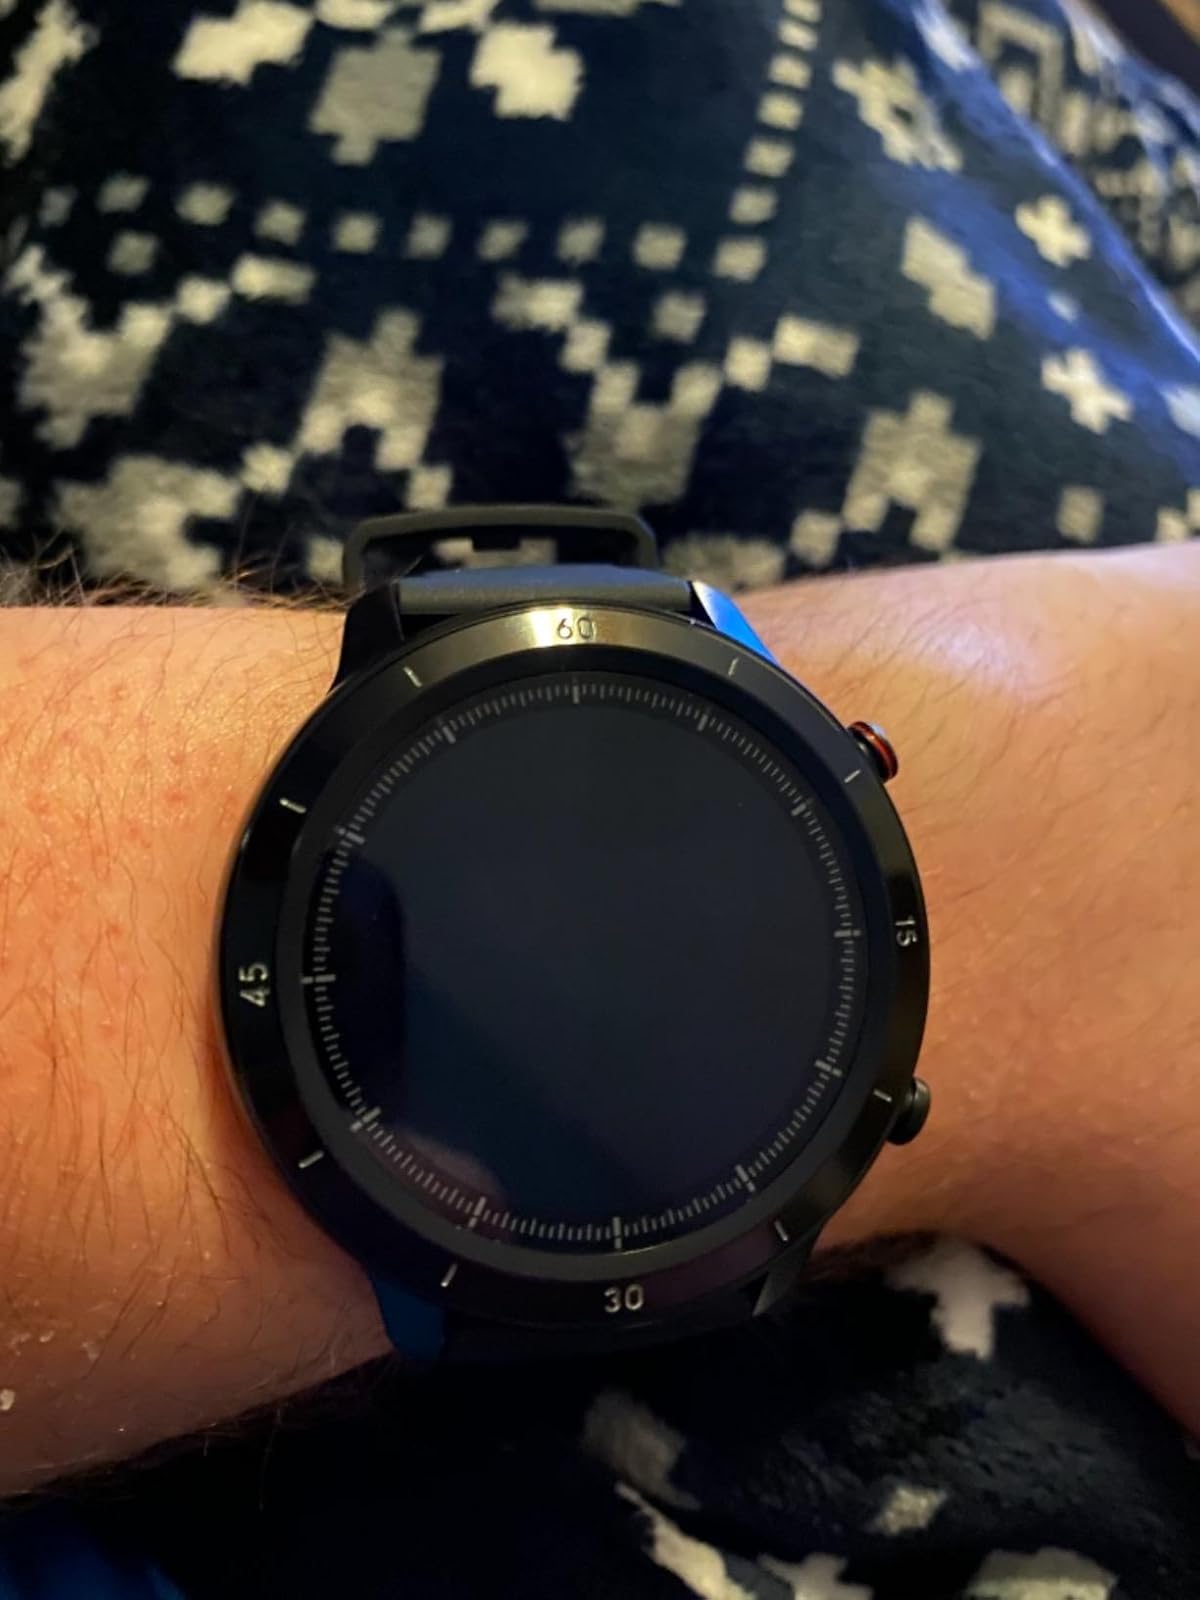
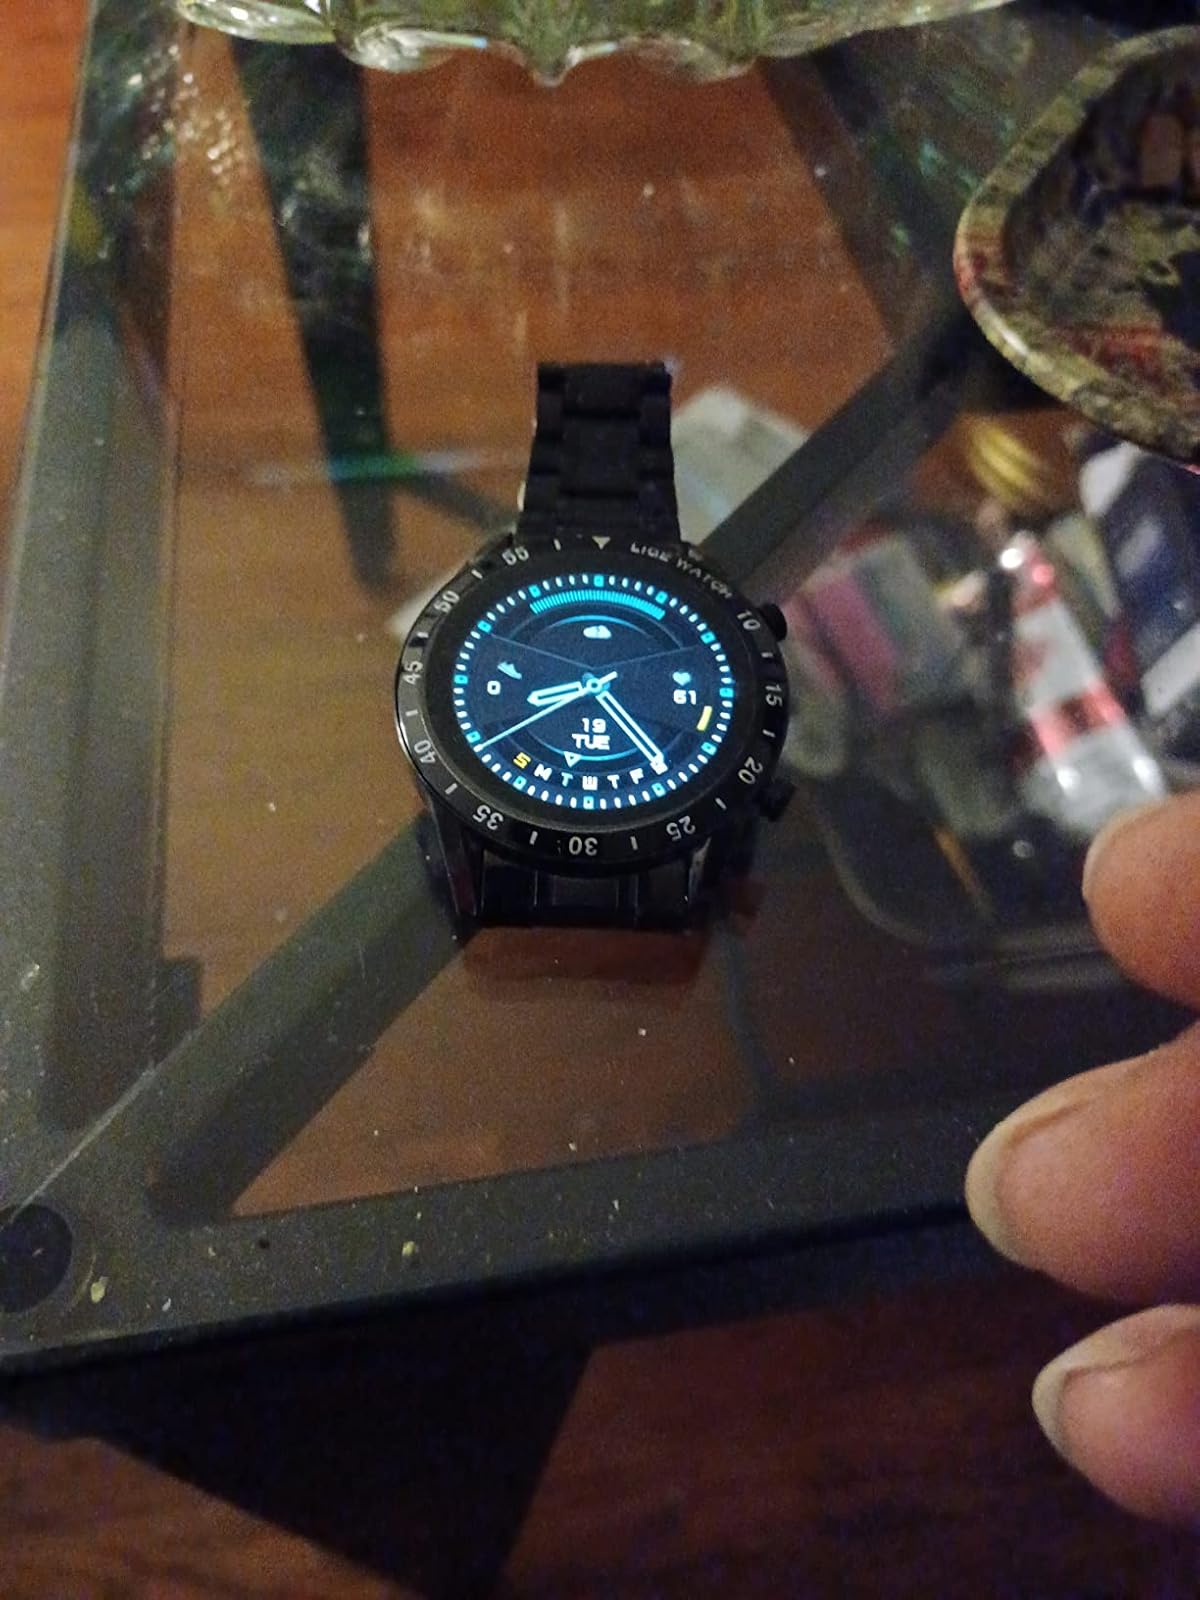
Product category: smartwatch
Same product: no